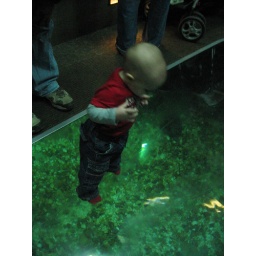
He was hesitant to walk on the glass at first, but liked looking at the fish below him